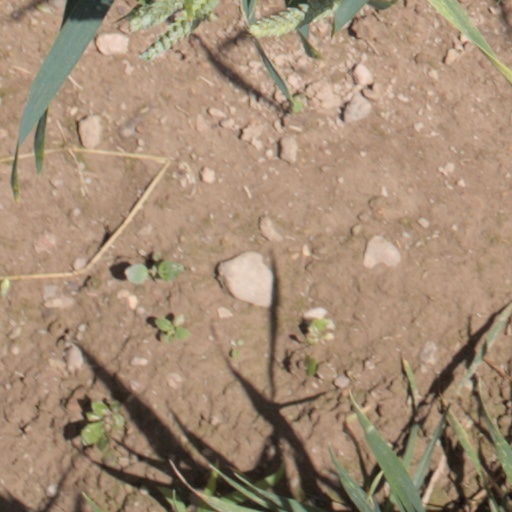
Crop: wheat